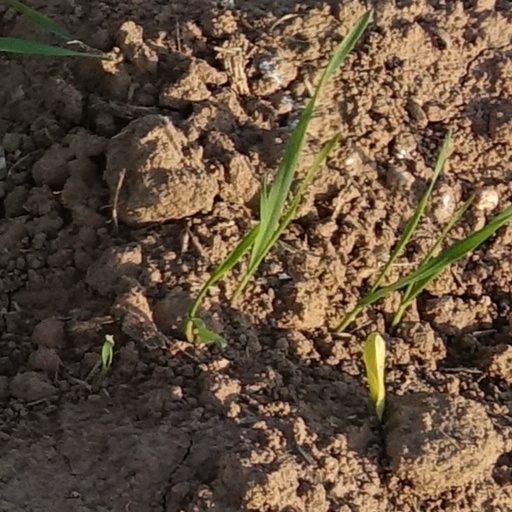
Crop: wheat